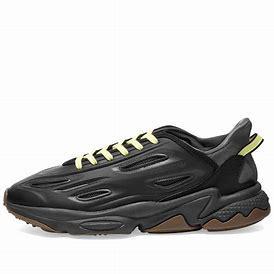
Brand: Adidas
Model: Ozweego Celox